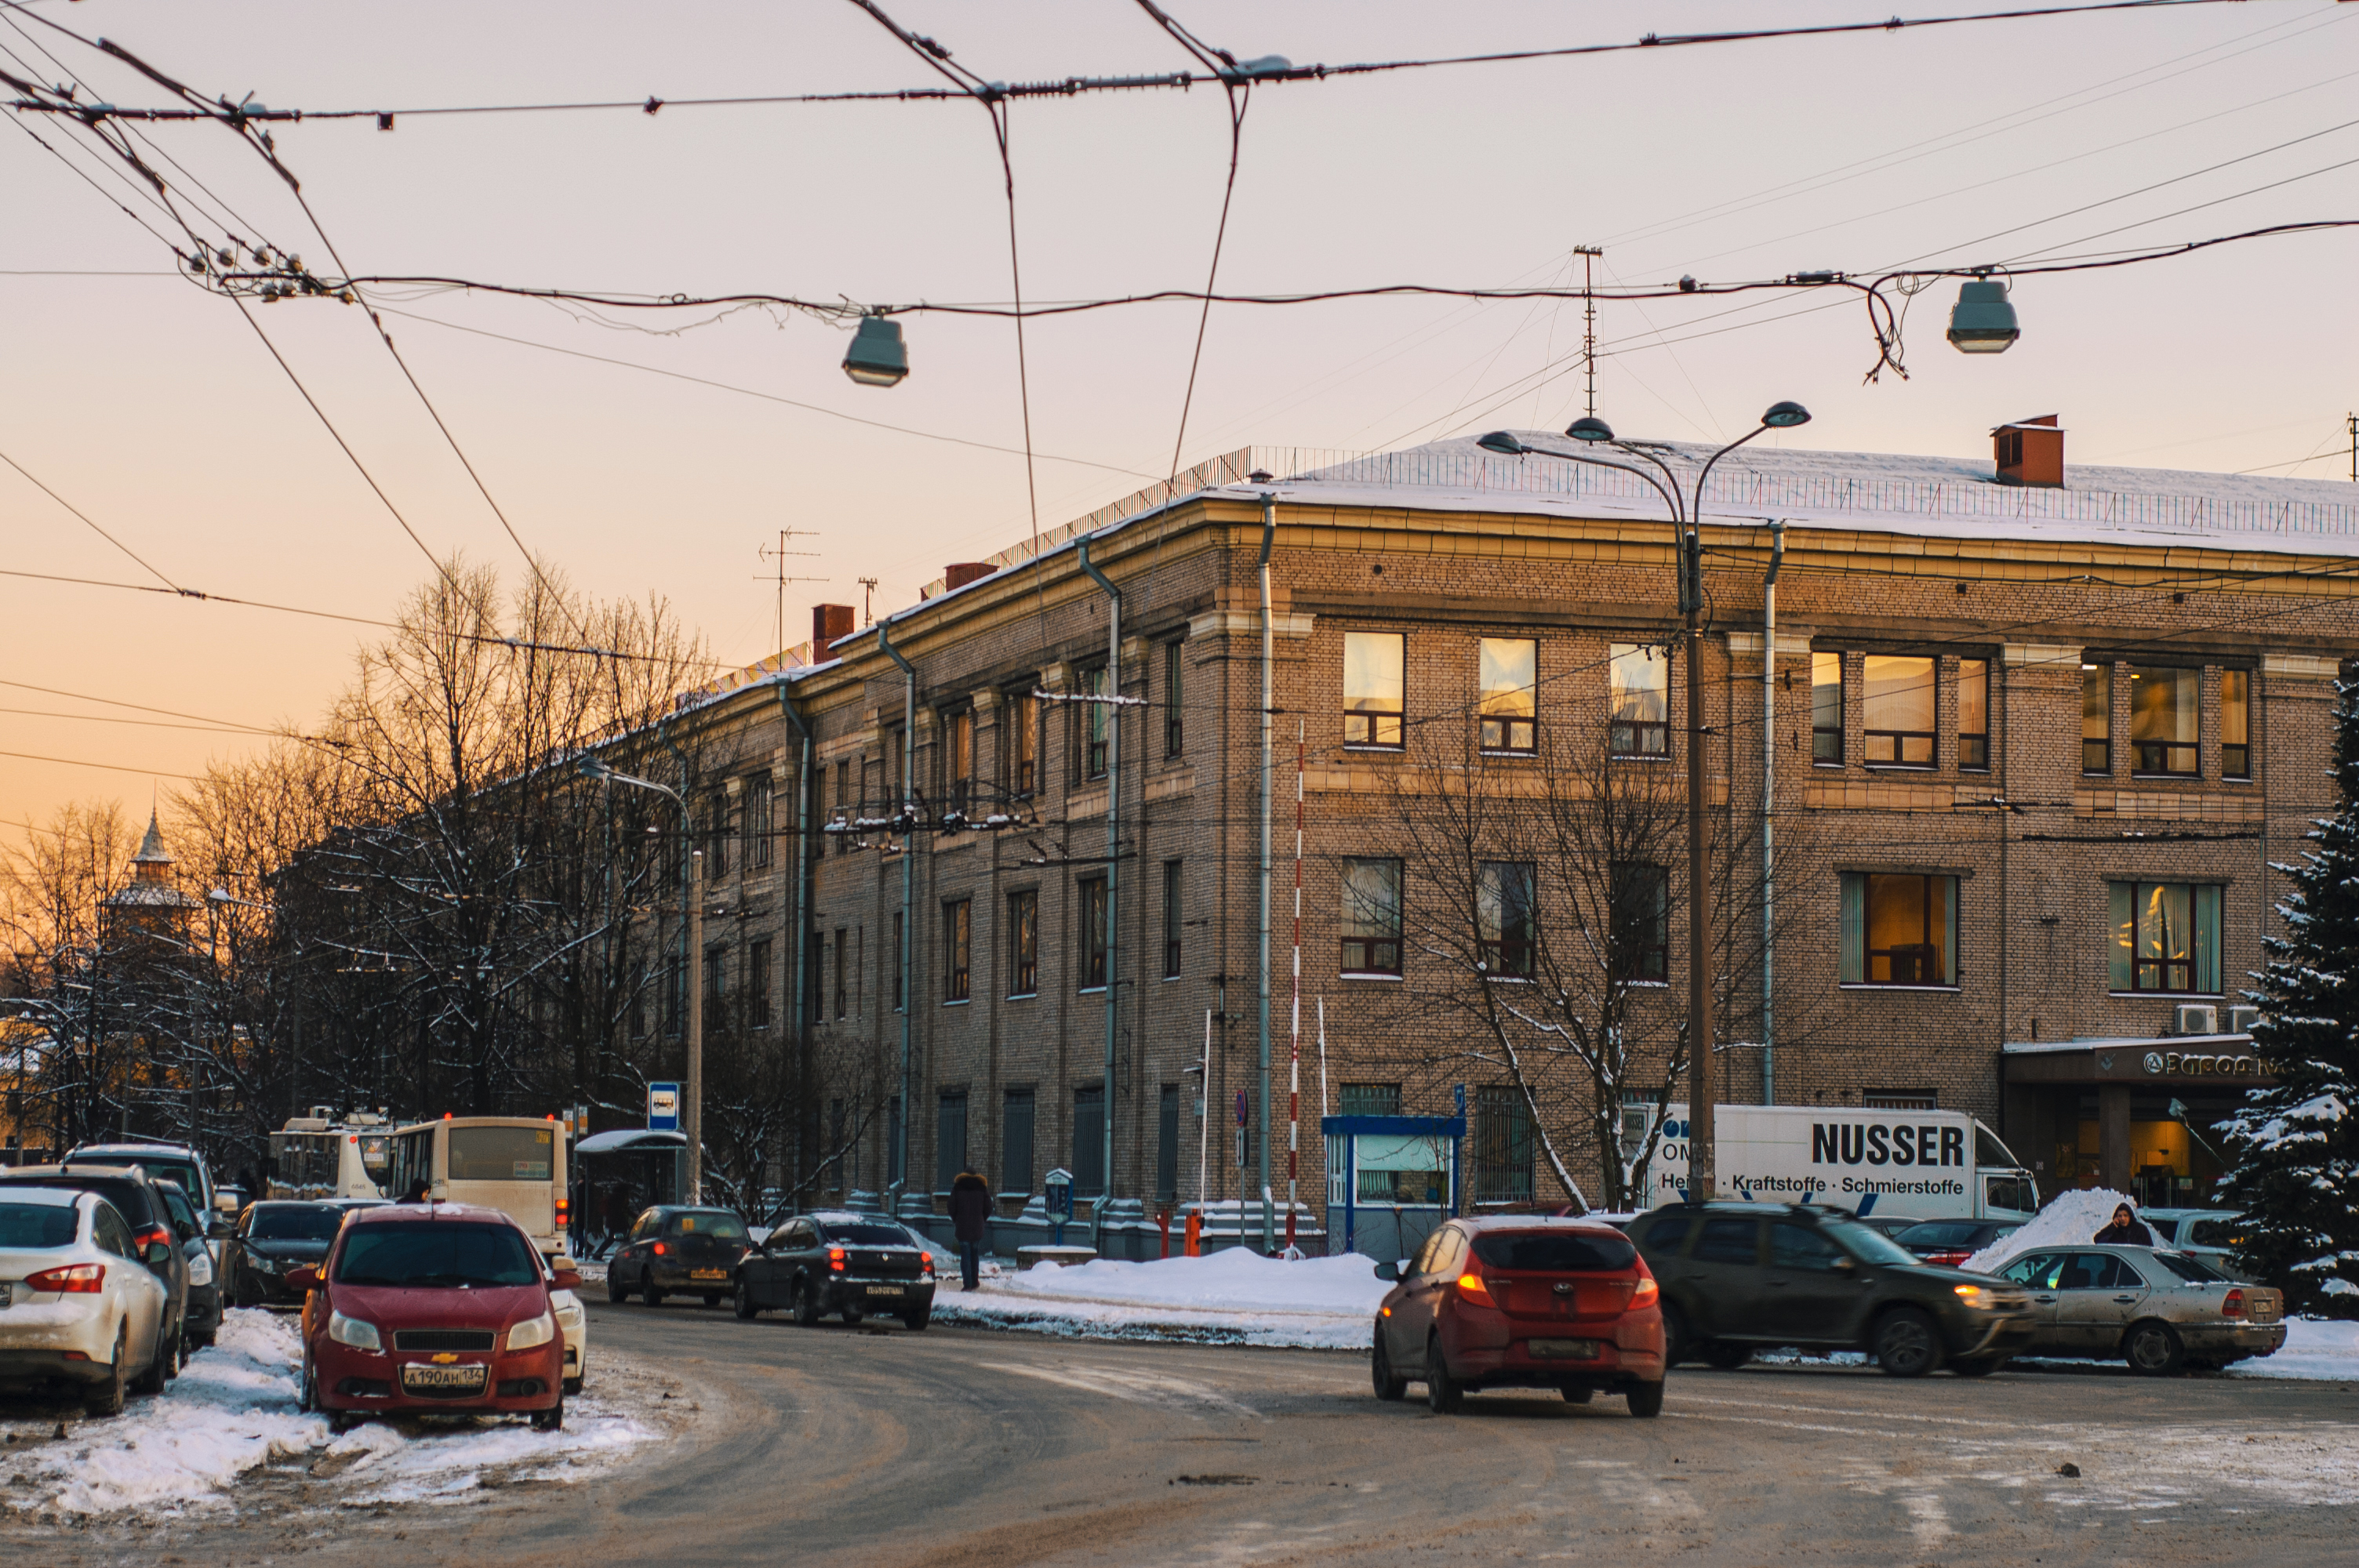
images, wheel, mode of transport, winter, land vehicle, transport, vehicle, Automotive parking light, electricity, neighbourhood, car, automotive exterior, town, automotive lighting, freezing, snow, building, street light, parking, street, vehicle registration plate, electrical supply, electrical network, overhead power line, residential area, family car, signaling device, mid size car, traffic light, full size car, city car, auto part, automotive mirror, wire, public utility, cable, suburb, precipitation, parking lot, compact car, frost, electrical wiring, luxury vehicle, hatchback, subcompact car, automotive tail brake light, apartment, sport utility vehicle, sedan, traffic, Mini SUV, fir